John F. and Malissa Koontz House

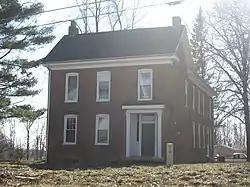
Koontz House, February 2013

John F. and Malissa Koontz House, also known as the Koontz House and Koontz-Engle House, is a historic home located at Indian Creek Township, Monroe County, Indiana. It was built in 1872, and is a two-story, Greek Revival style brick two-thirds I-house. It rests on a hammered limestone foundation and has a side-gable roof. Also on the property is the contributing brick walkway.